Vlaho Kabužić

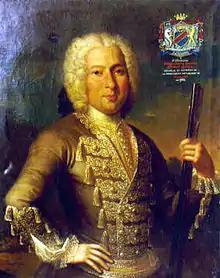

Vlaho Kabužić (27 December 1698 – 1750), was a Ragusan nobleman and diplomat. He was a member of the influential Kabužić noble family. He is known for being "poklisar harača" ("ambassador of harač"), the man who brought the money from Dubrovnik to pay regular annual tribute to the Ottoman Sultan in Istanbul.